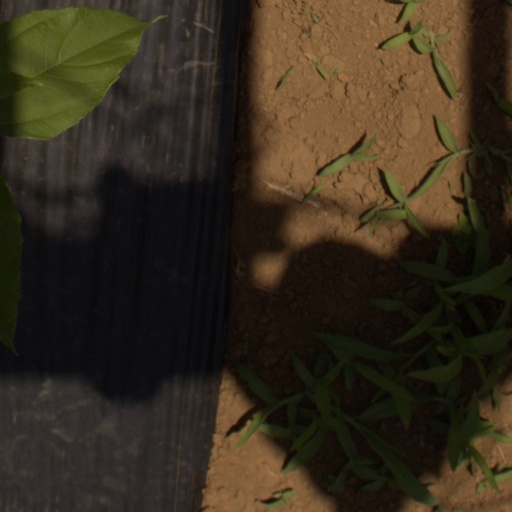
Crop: Jerusalem artichoke